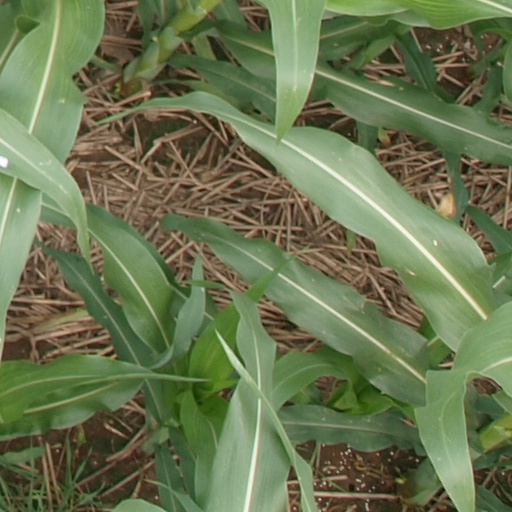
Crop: maize; corn